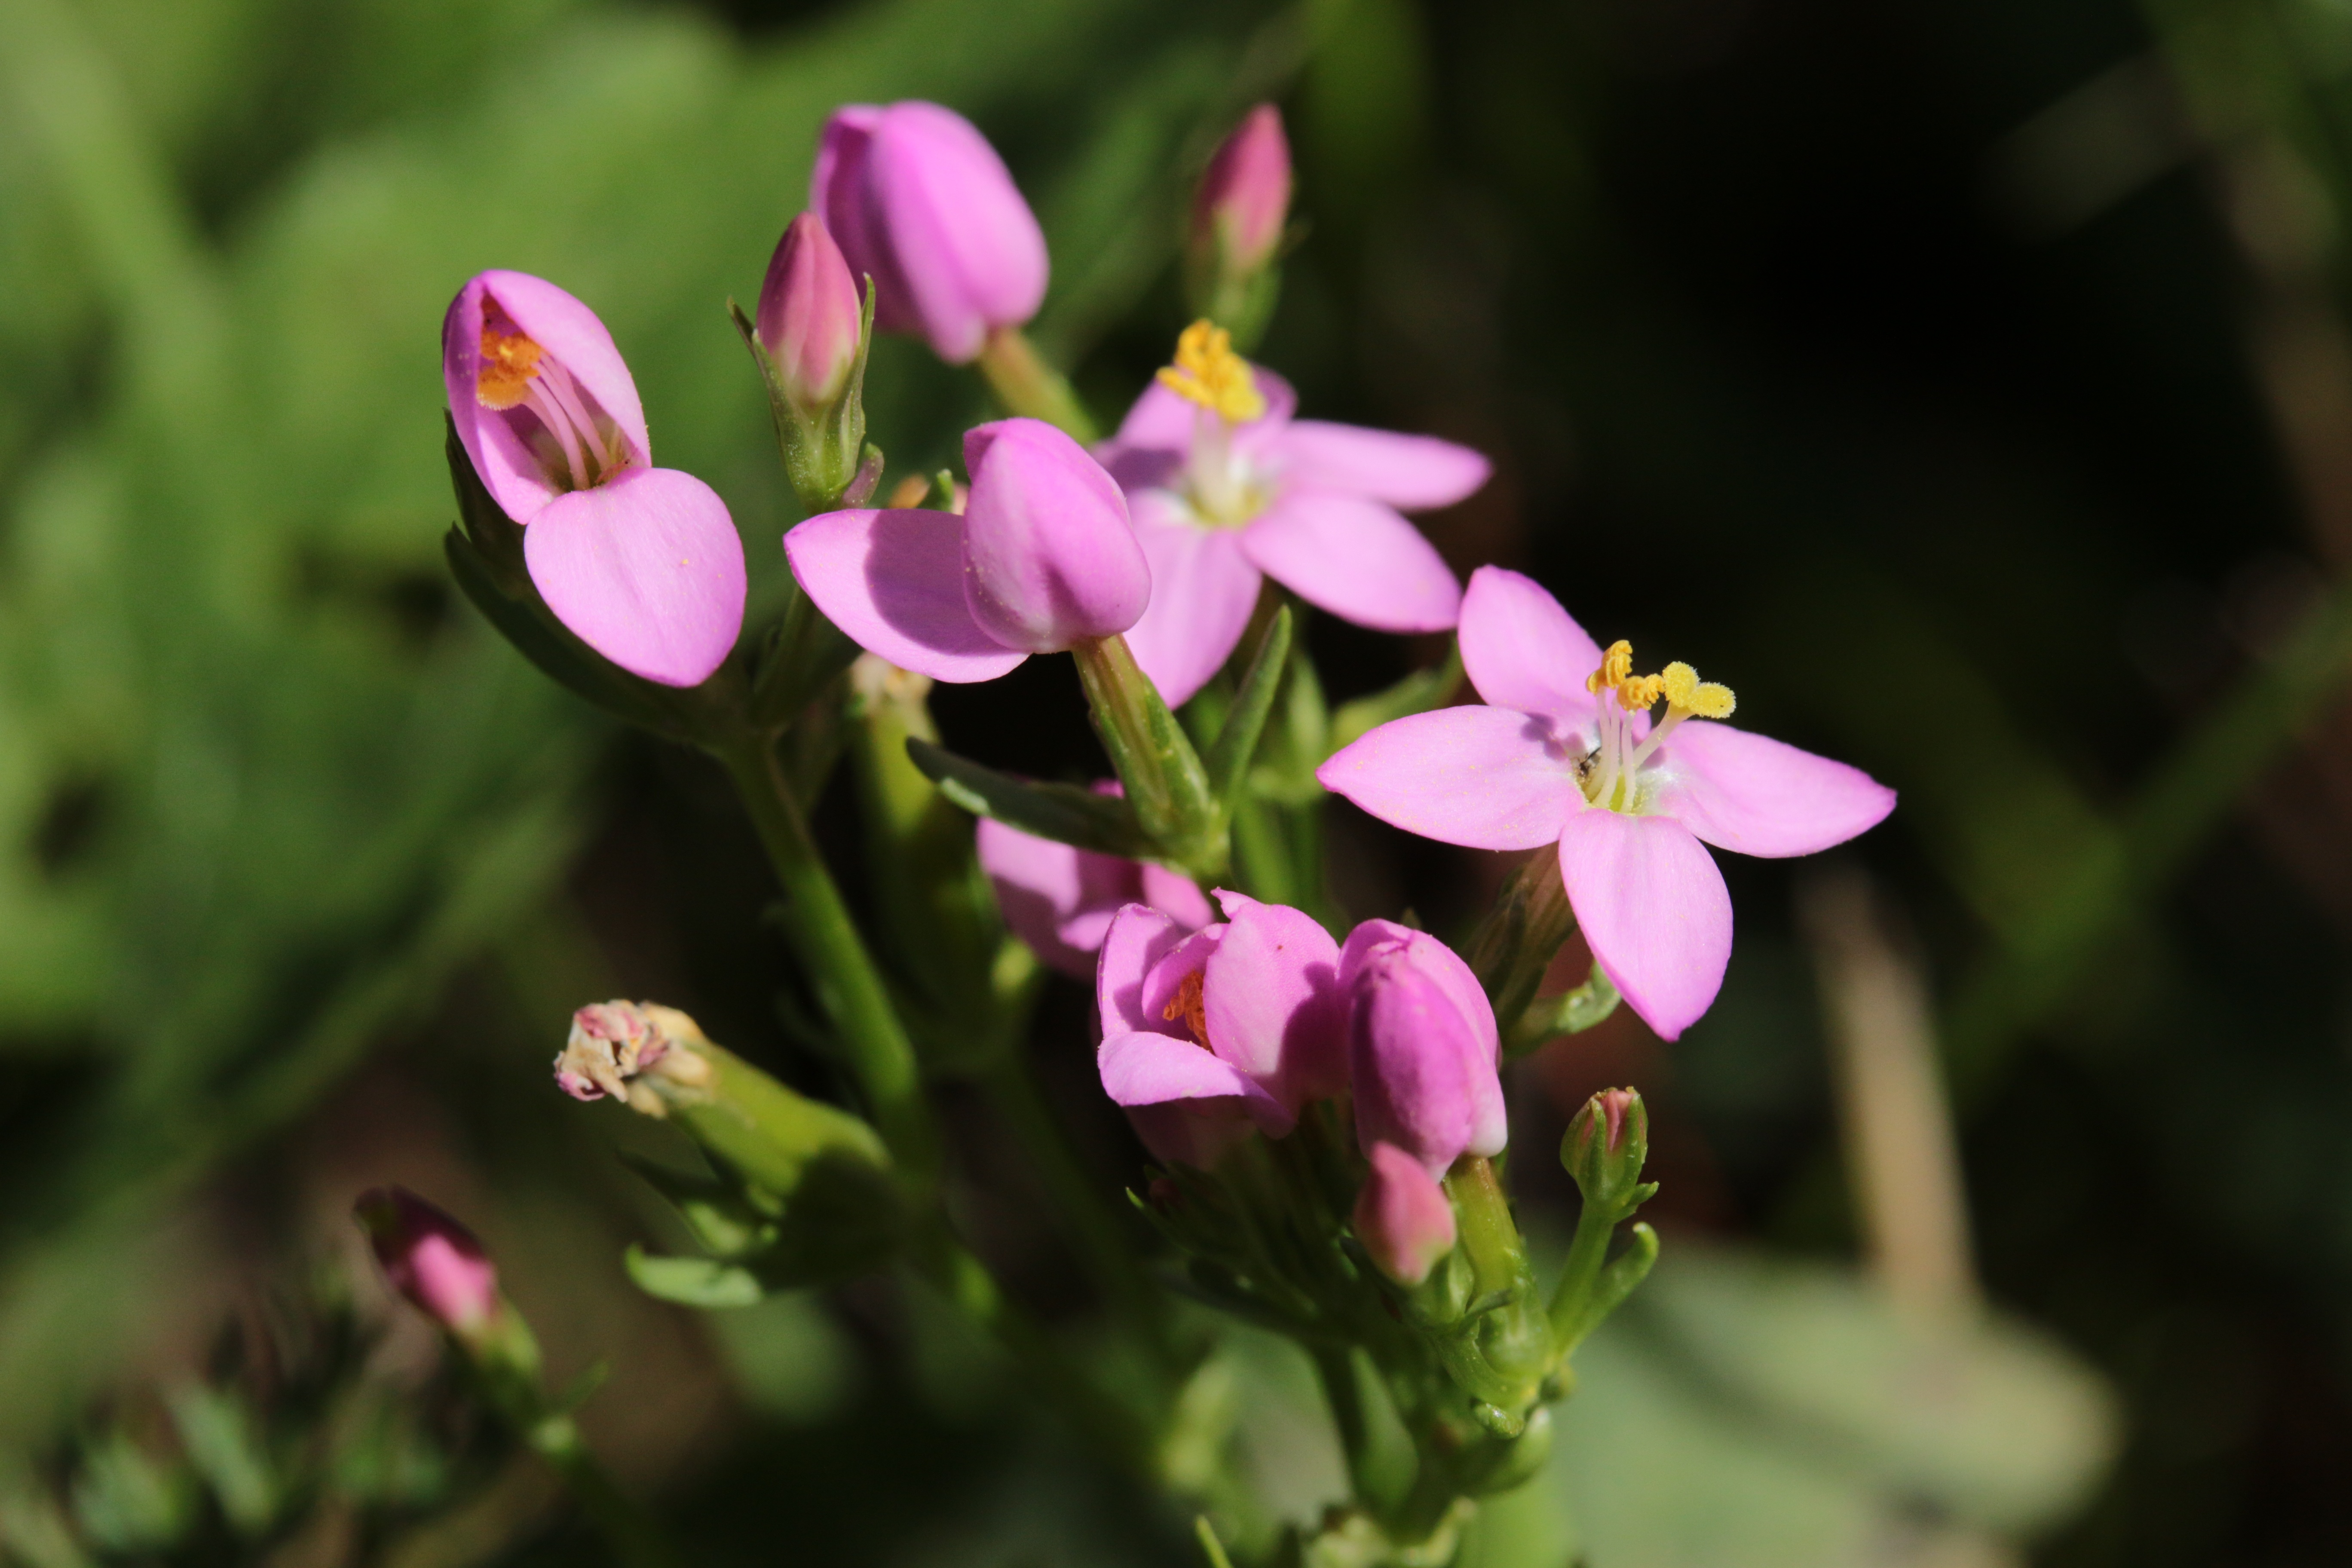
nature, blossom, plant, flower, petal, botany, pink, flora, wildflower, macro photography, flowering plant, herbal plant, annual plant, centaury, land plant, violet family, everlasting sweet pea, centaurium